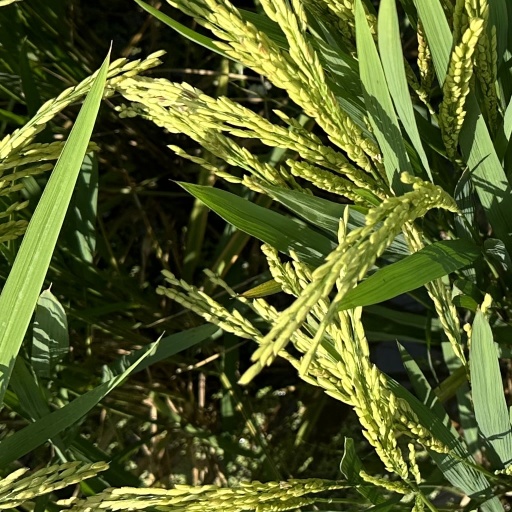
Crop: rice